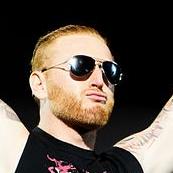
Age: 31